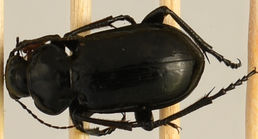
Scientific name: Calosoma affine
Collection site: Konza Prairie Agroecosystem NEON (KONA), plot KONA_007